Requiem (short story collection)

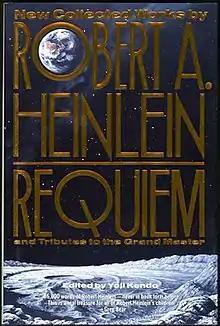
Cover art of "Requiem"

Requiem: New Collected Works by Robert A. Heinlein and Tributes to the Grand Master (1992, , TOR Books) is a retrospective on Robert A. Heinlein (1907–1988), after his death, edited by Yoji Kondo.